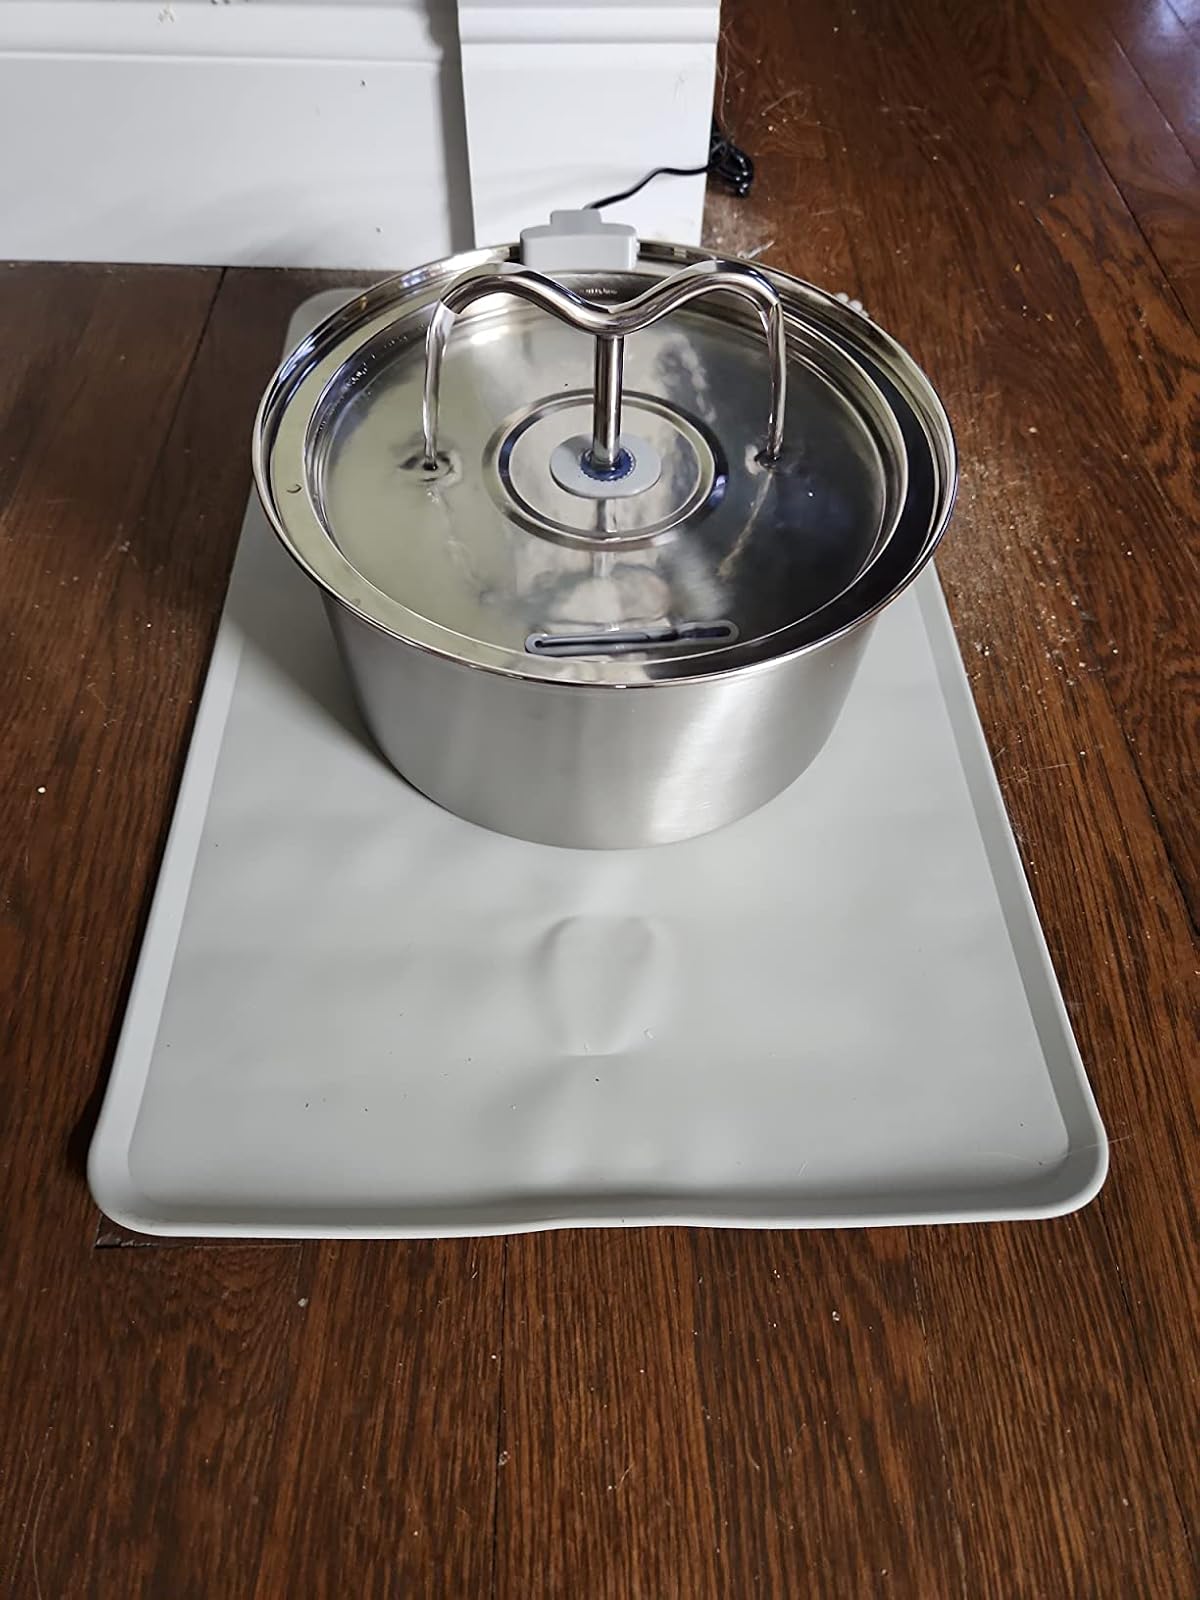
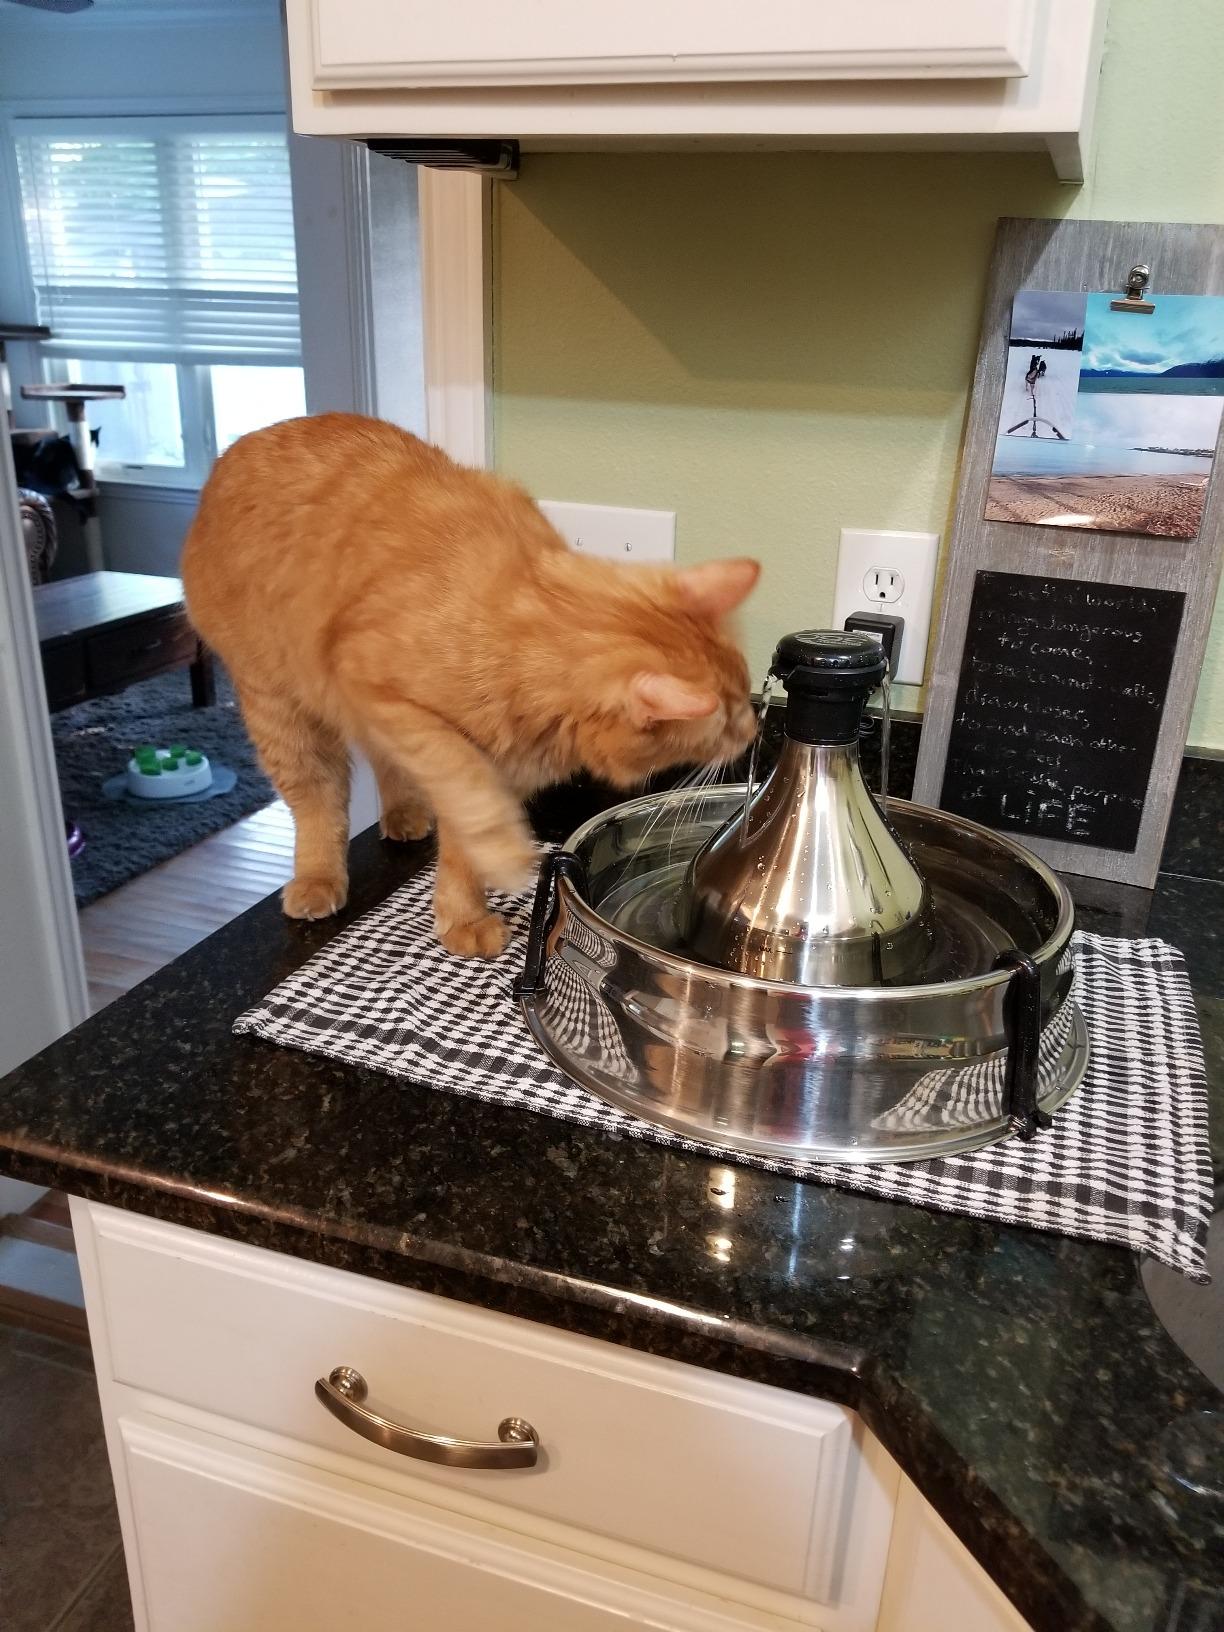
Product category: items_bowl
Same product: no